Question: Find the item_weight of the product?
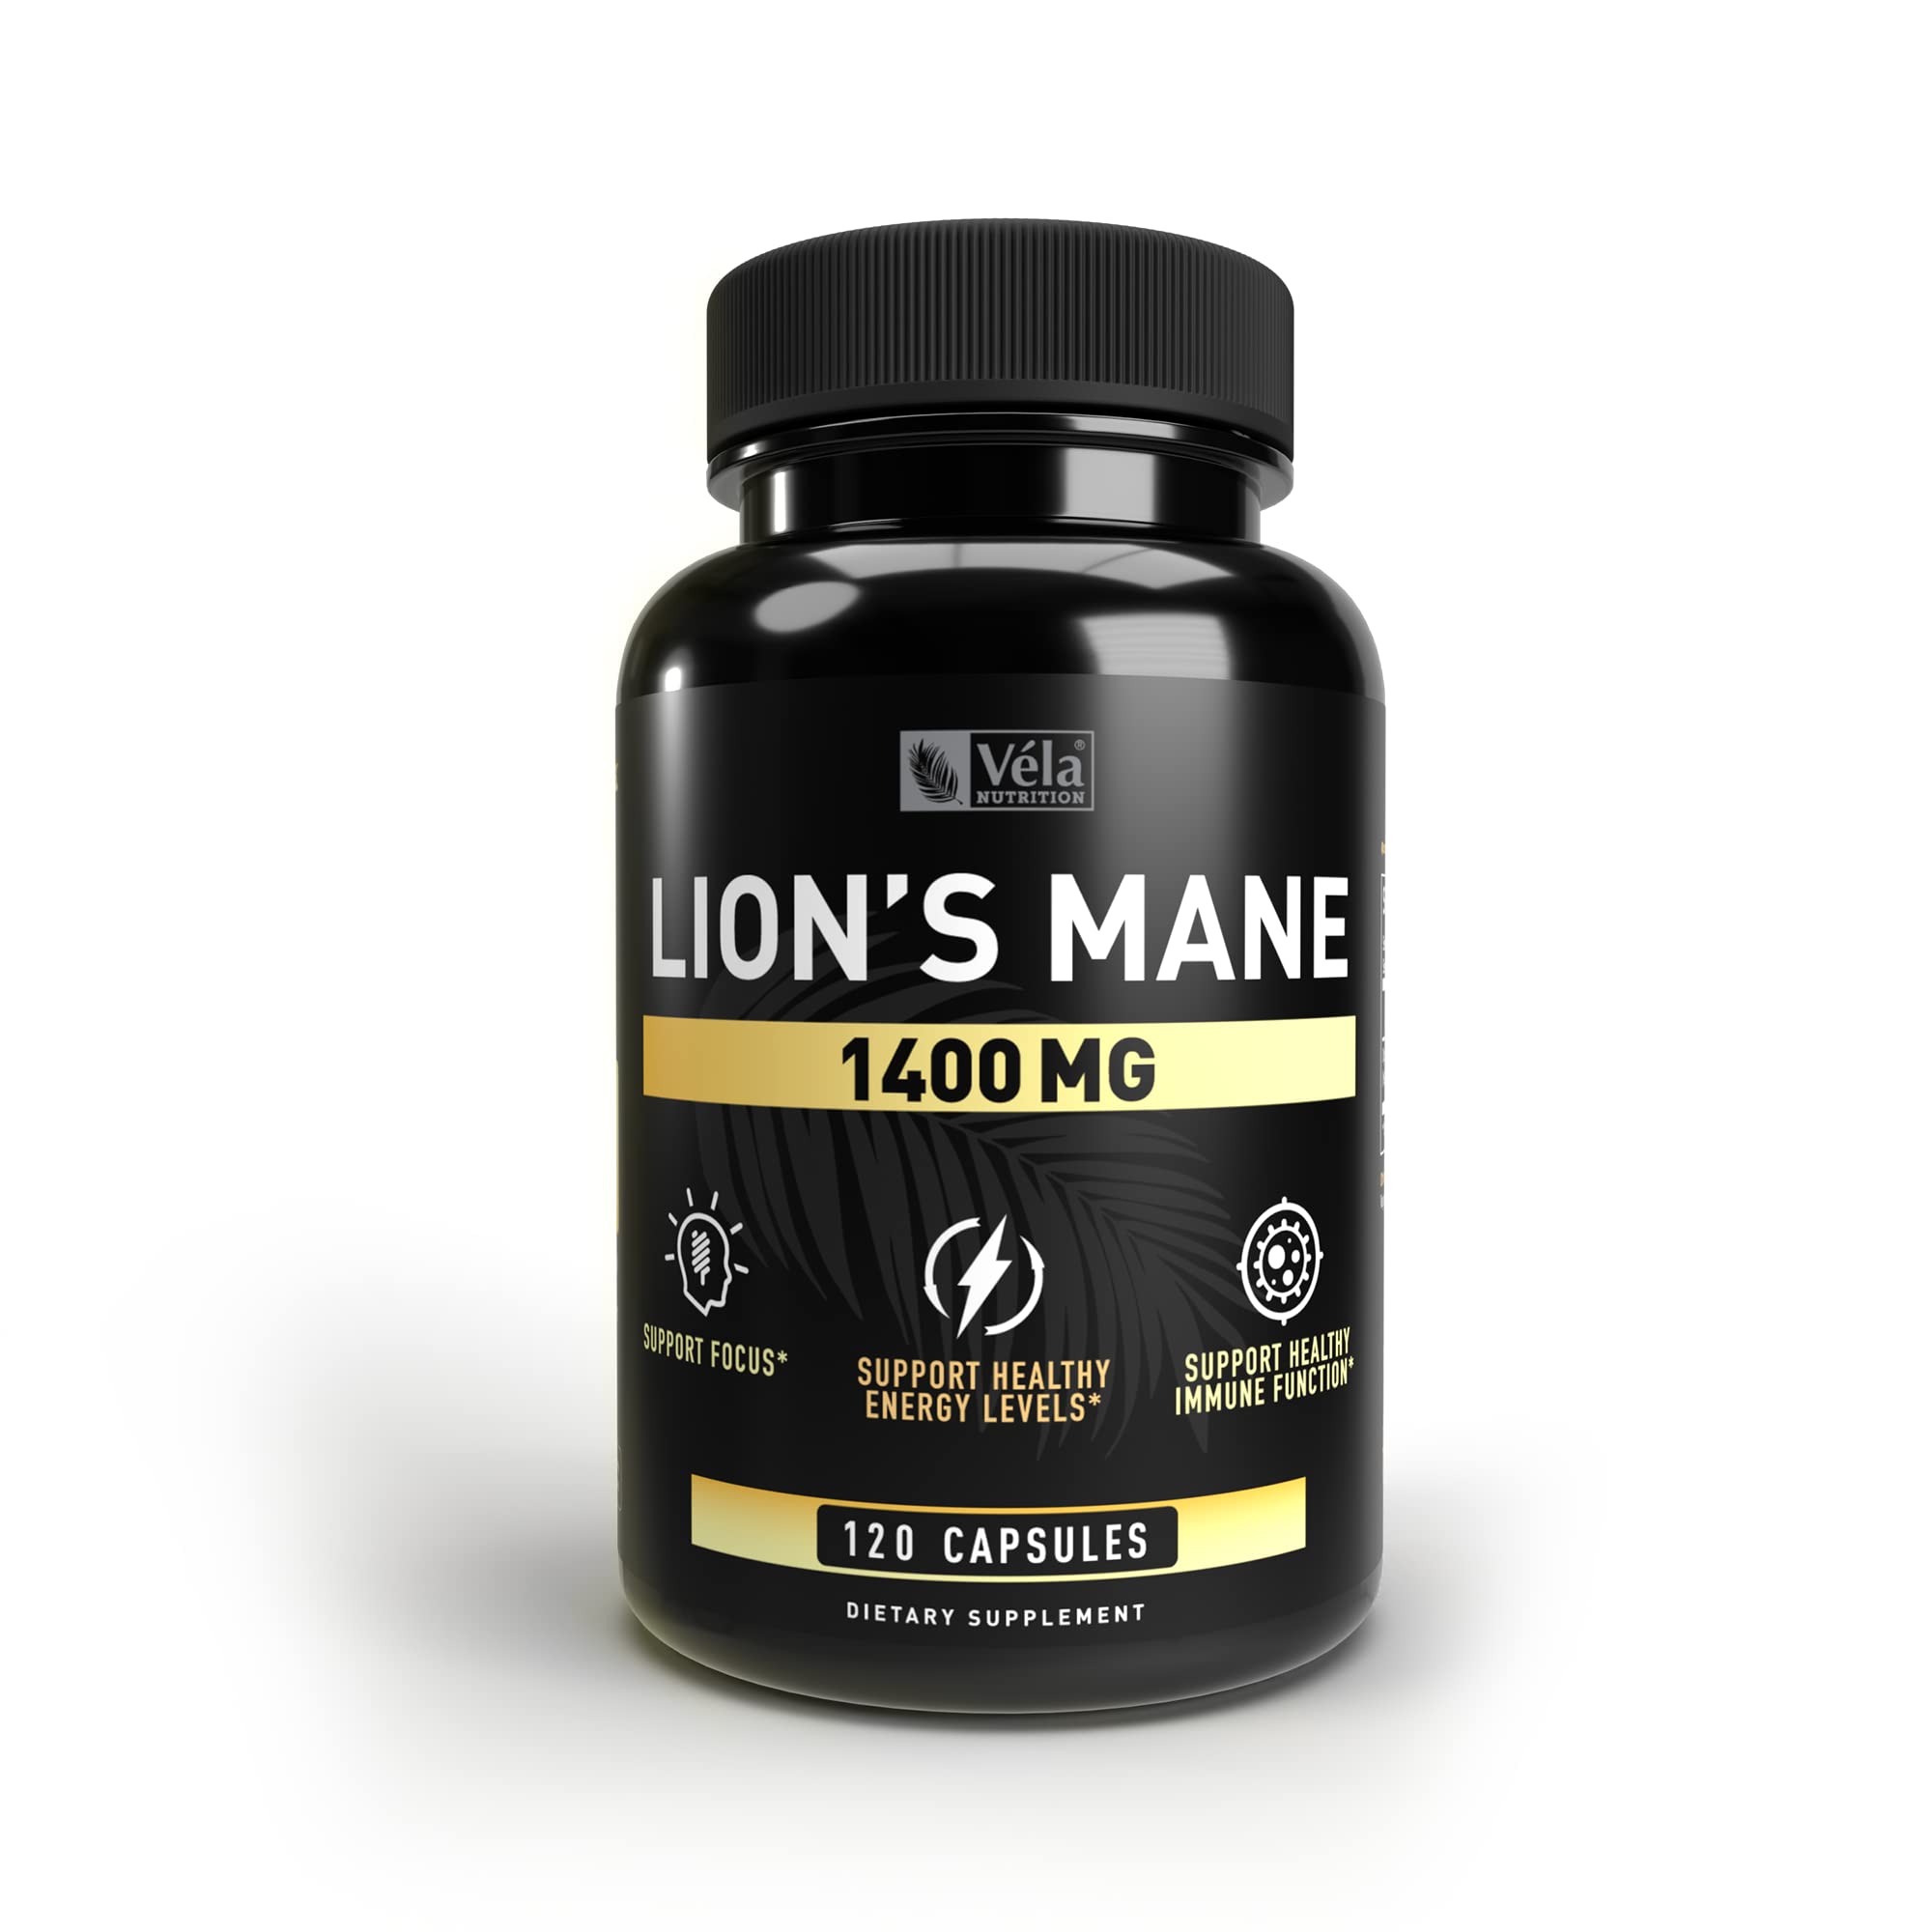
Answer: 1400.0 milligram